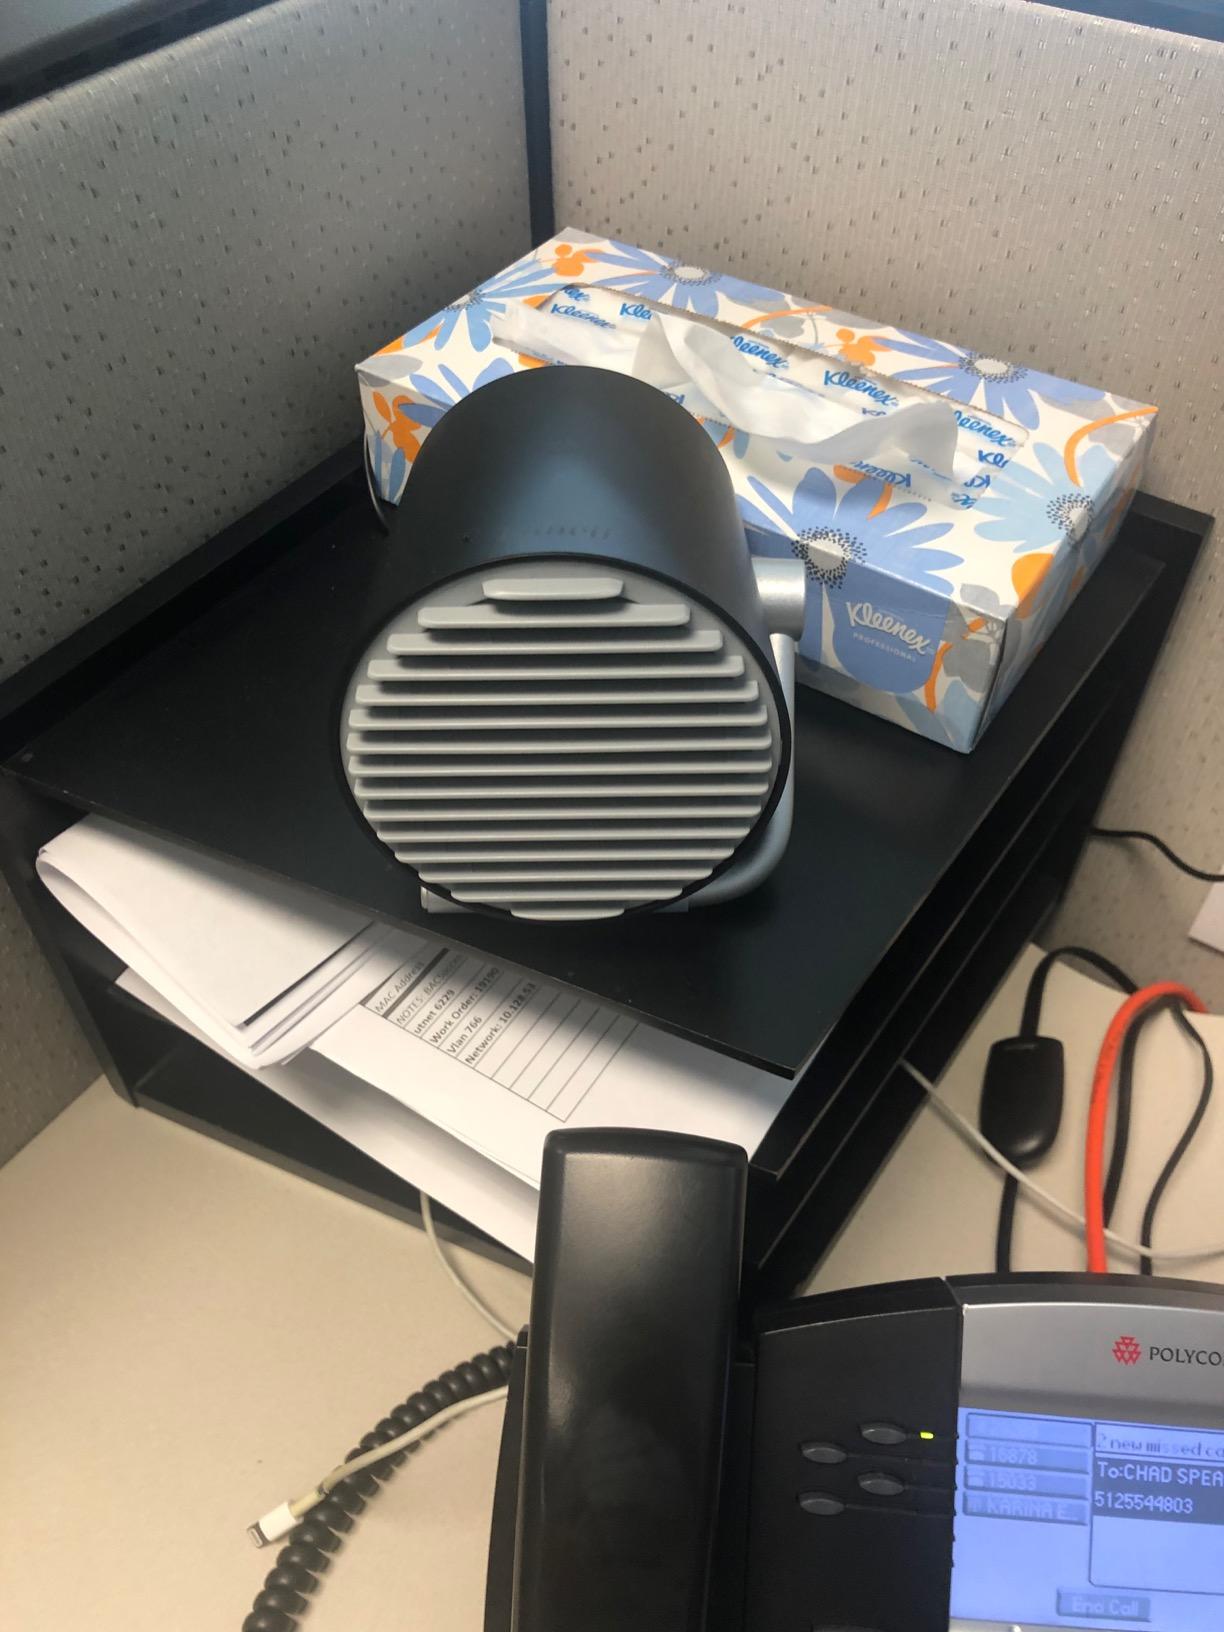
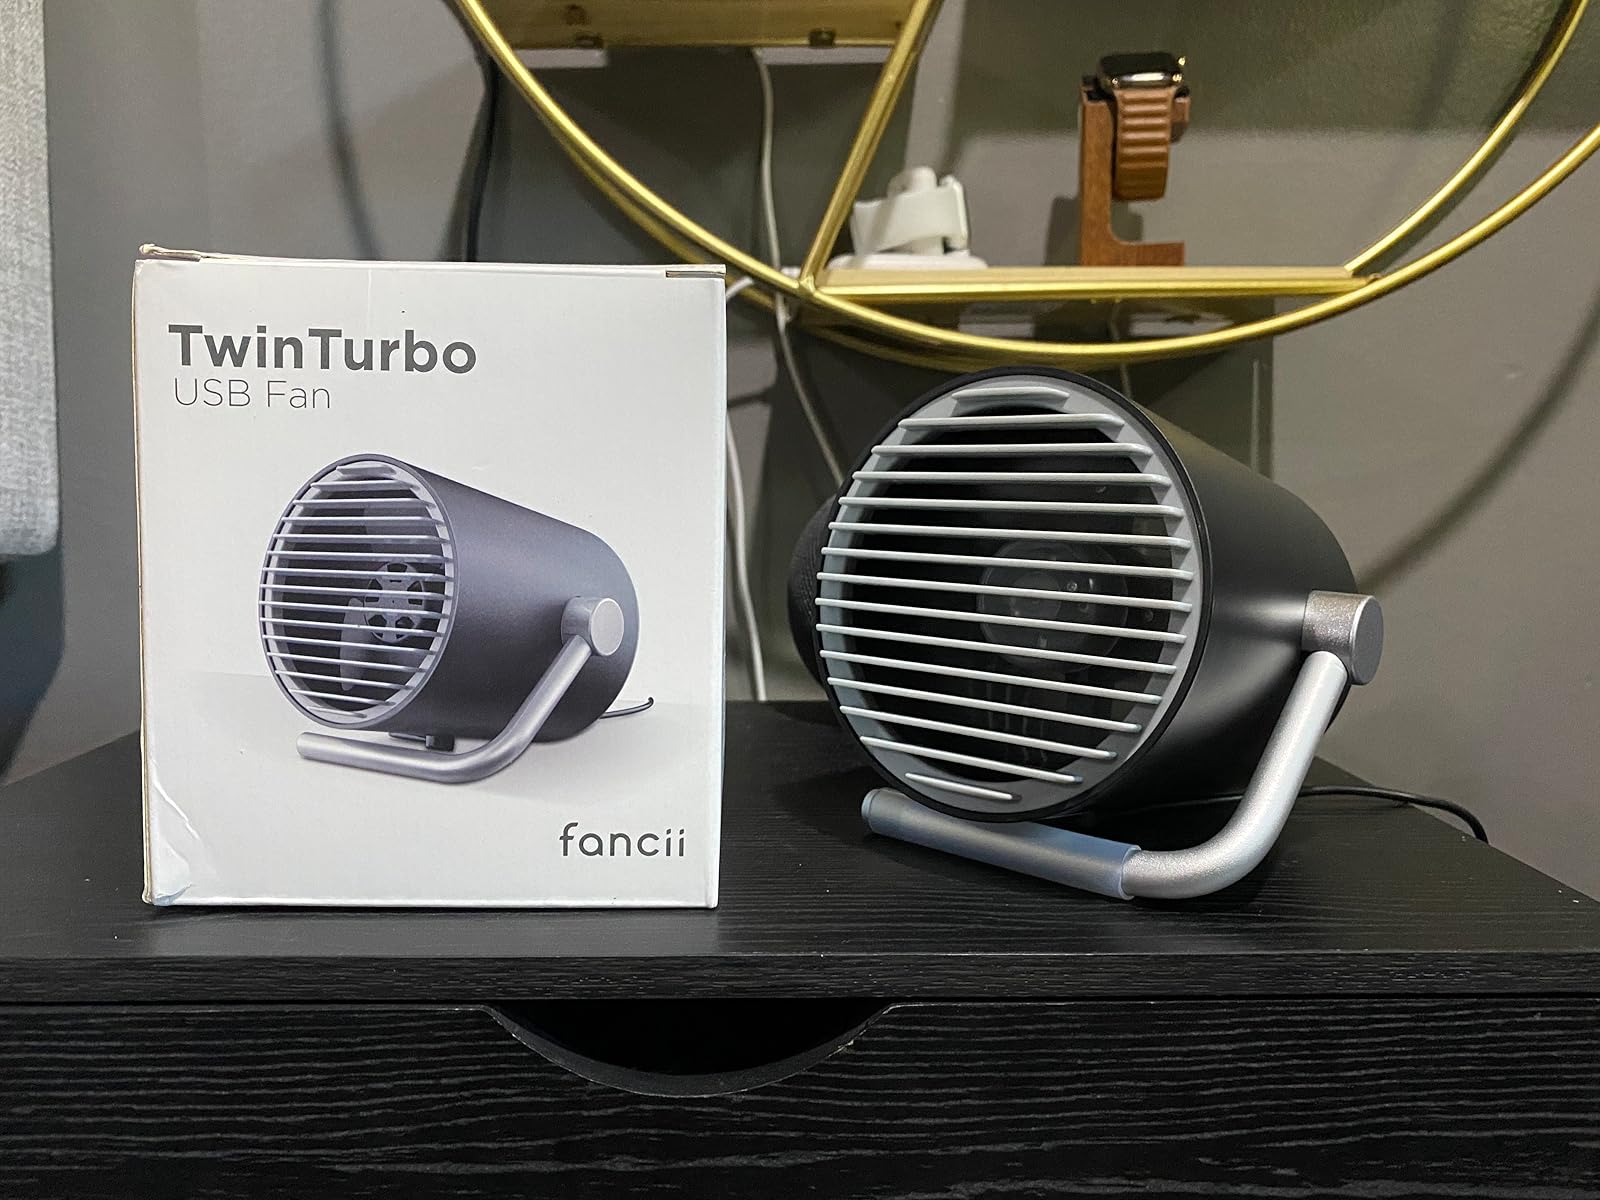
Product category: fan
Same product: yes